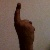
The image shows a hand gesture representing the number 1 in Indian Sign Language.